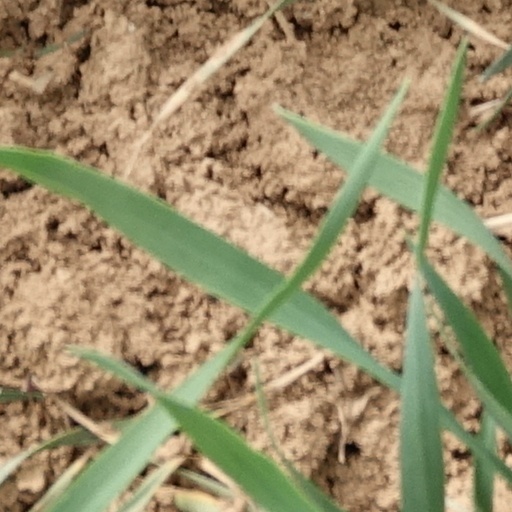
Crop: wheat